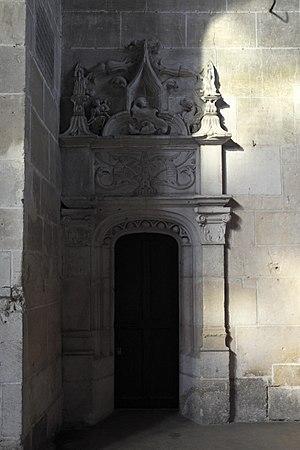
Le Beffroi de Dreux est un monument du début du XVIᵉ siècle situé à Dreux, sous-préfecture du département français d'Eure-et-Loir, en région Centre-Val de Loire.